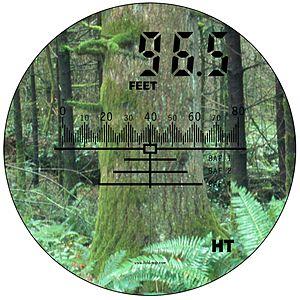
Laser télémètre permet de mesurer le diamètre des arbres à n'importe quelle hauteur et construire les profils des troncs. TruPulse 360 B. Relascope.
Field-Map est un nom de marque de l'Institut de recherche sur les écosystèmes forestiers. Il est utilisé pour un ensemble de produits logiciels et matériels pour la cartographie. Ces outils proposent une solution pour la cartographie des écosystèmes forestiers en temps réel et la collecte des données lors des examens sur le terrain. L'application travaille avec la base de données relationnelle multi-niveaux et est capable de communiquer avec des périphériques externes tels qu'un GPS, un télémètre laser et un inclinomètre.
Un relascope est un outil inventé par Walter Bitterlich permettant d'estimer localement et simplement la surface terrière d'une forêt. Il est utilisé pour faire un inventaire forestier.